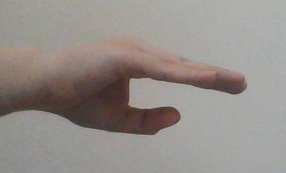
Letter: jeem